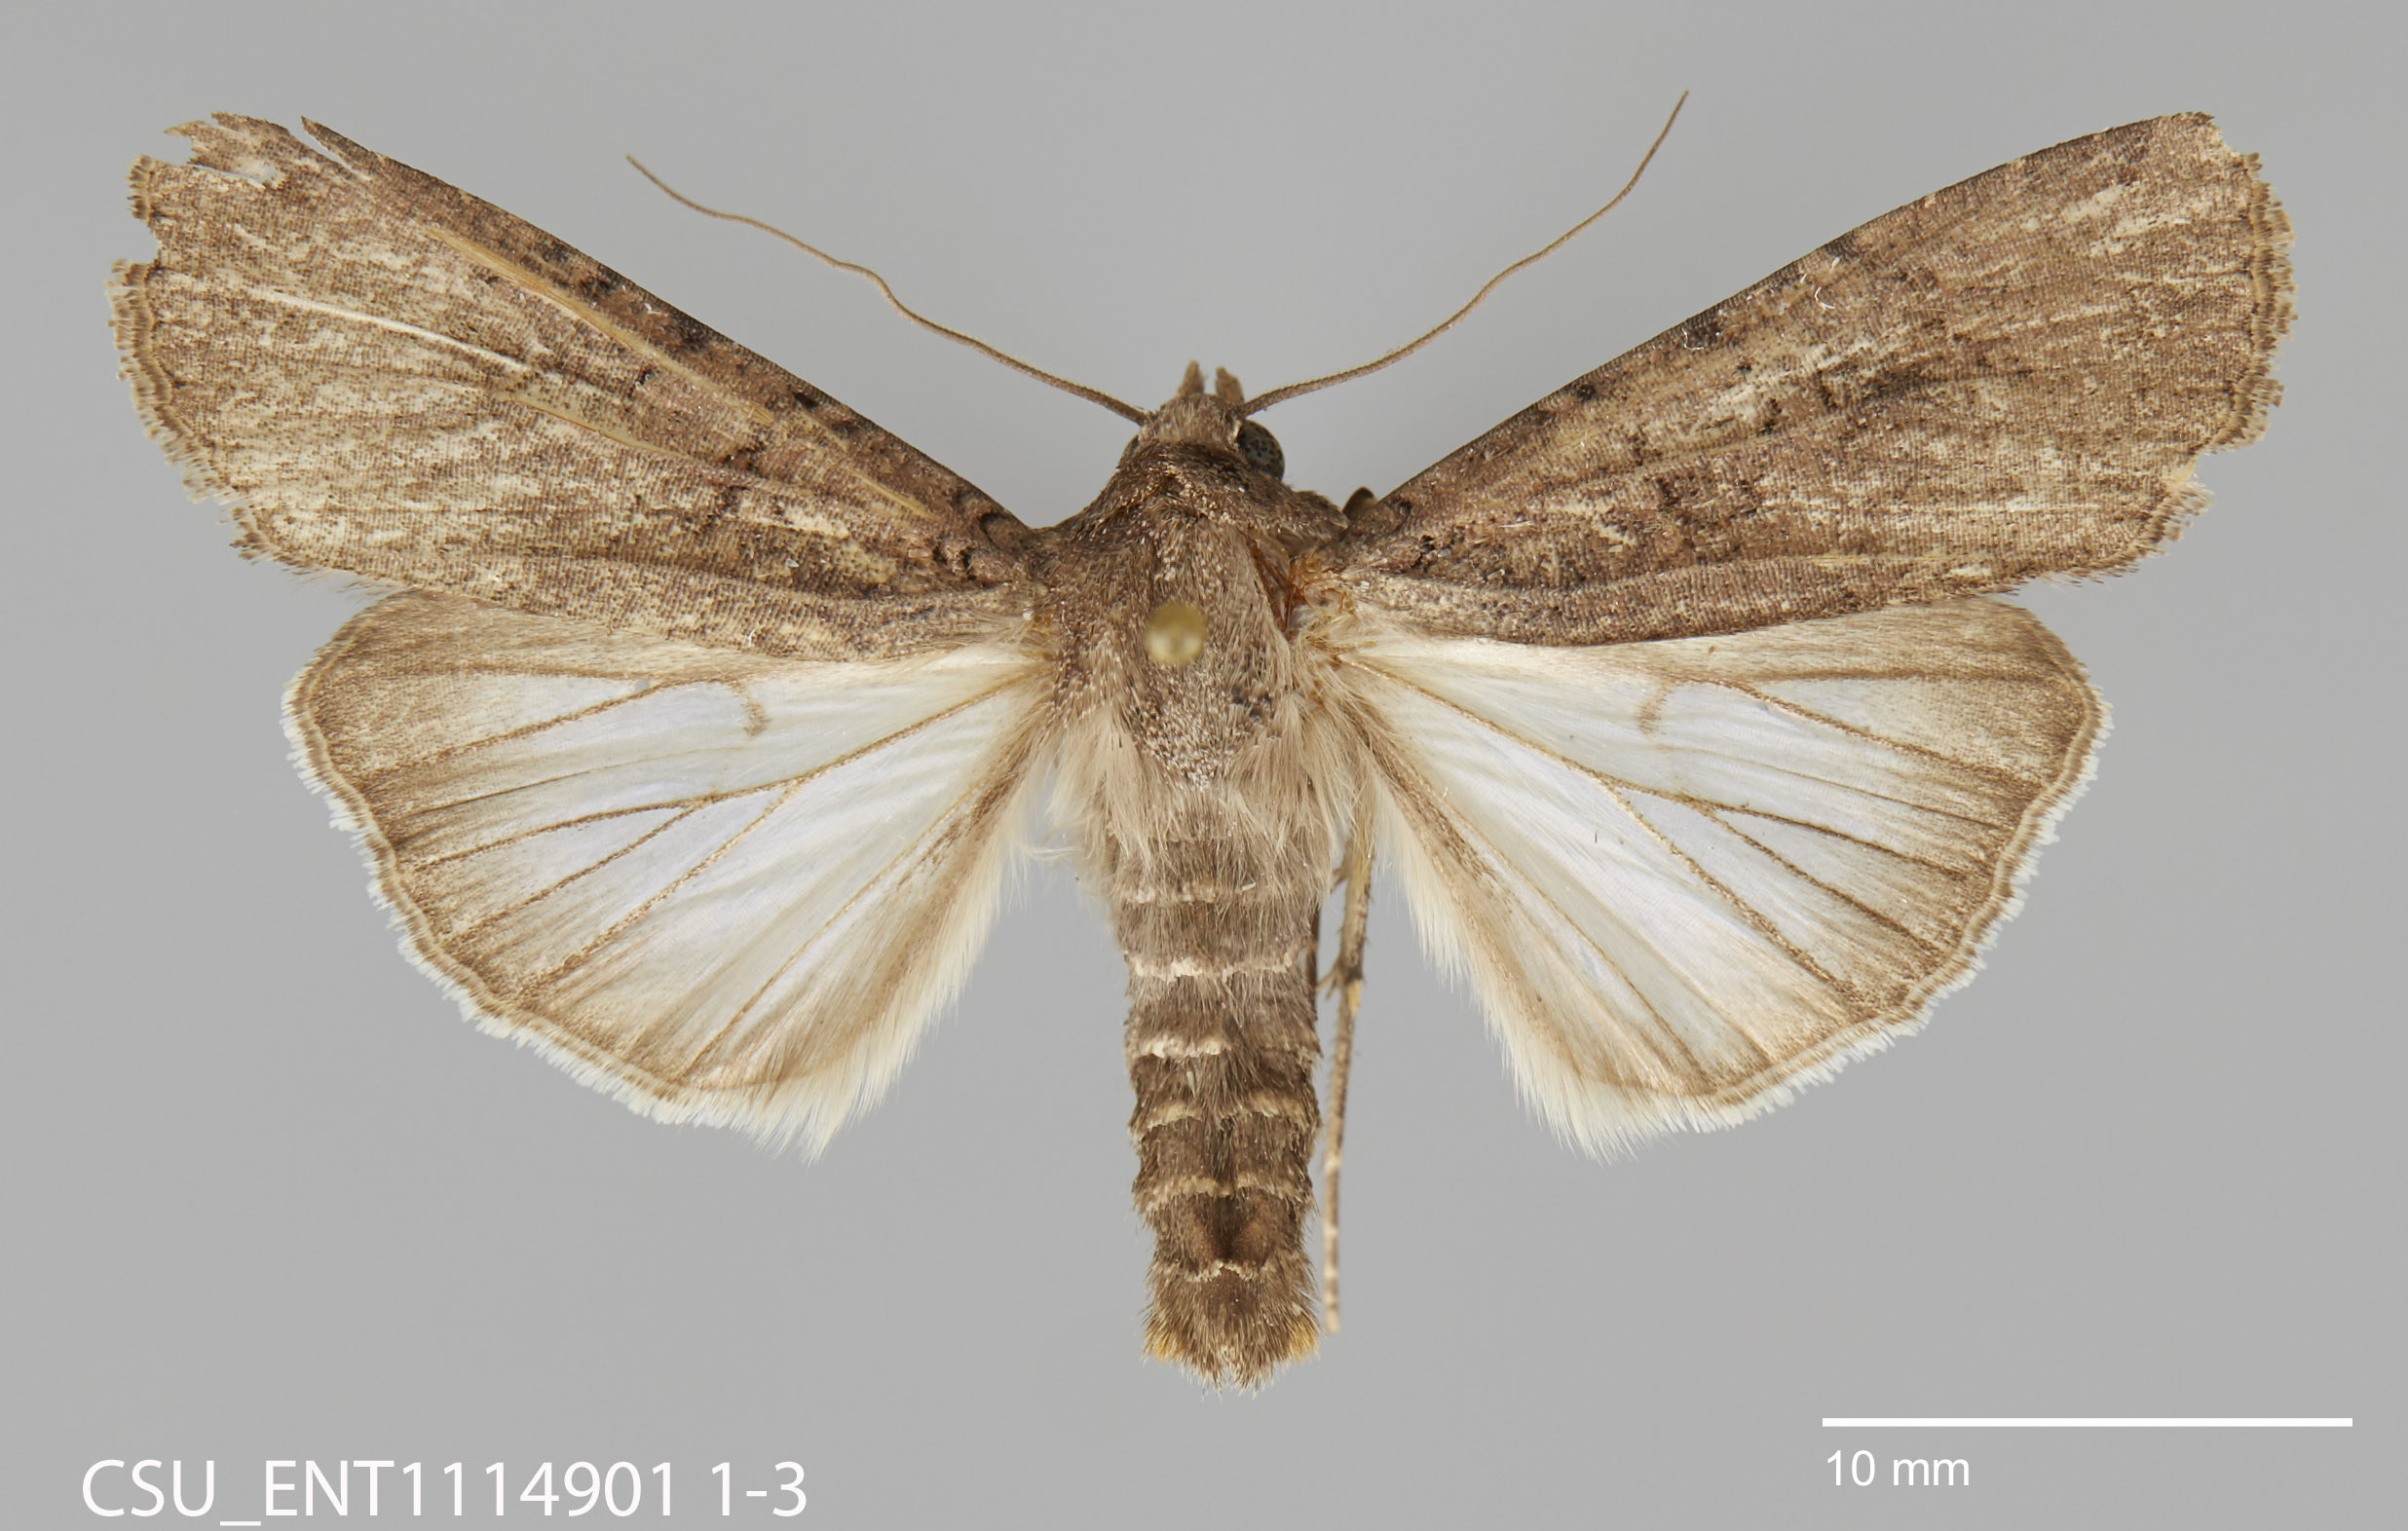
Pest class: cutworms